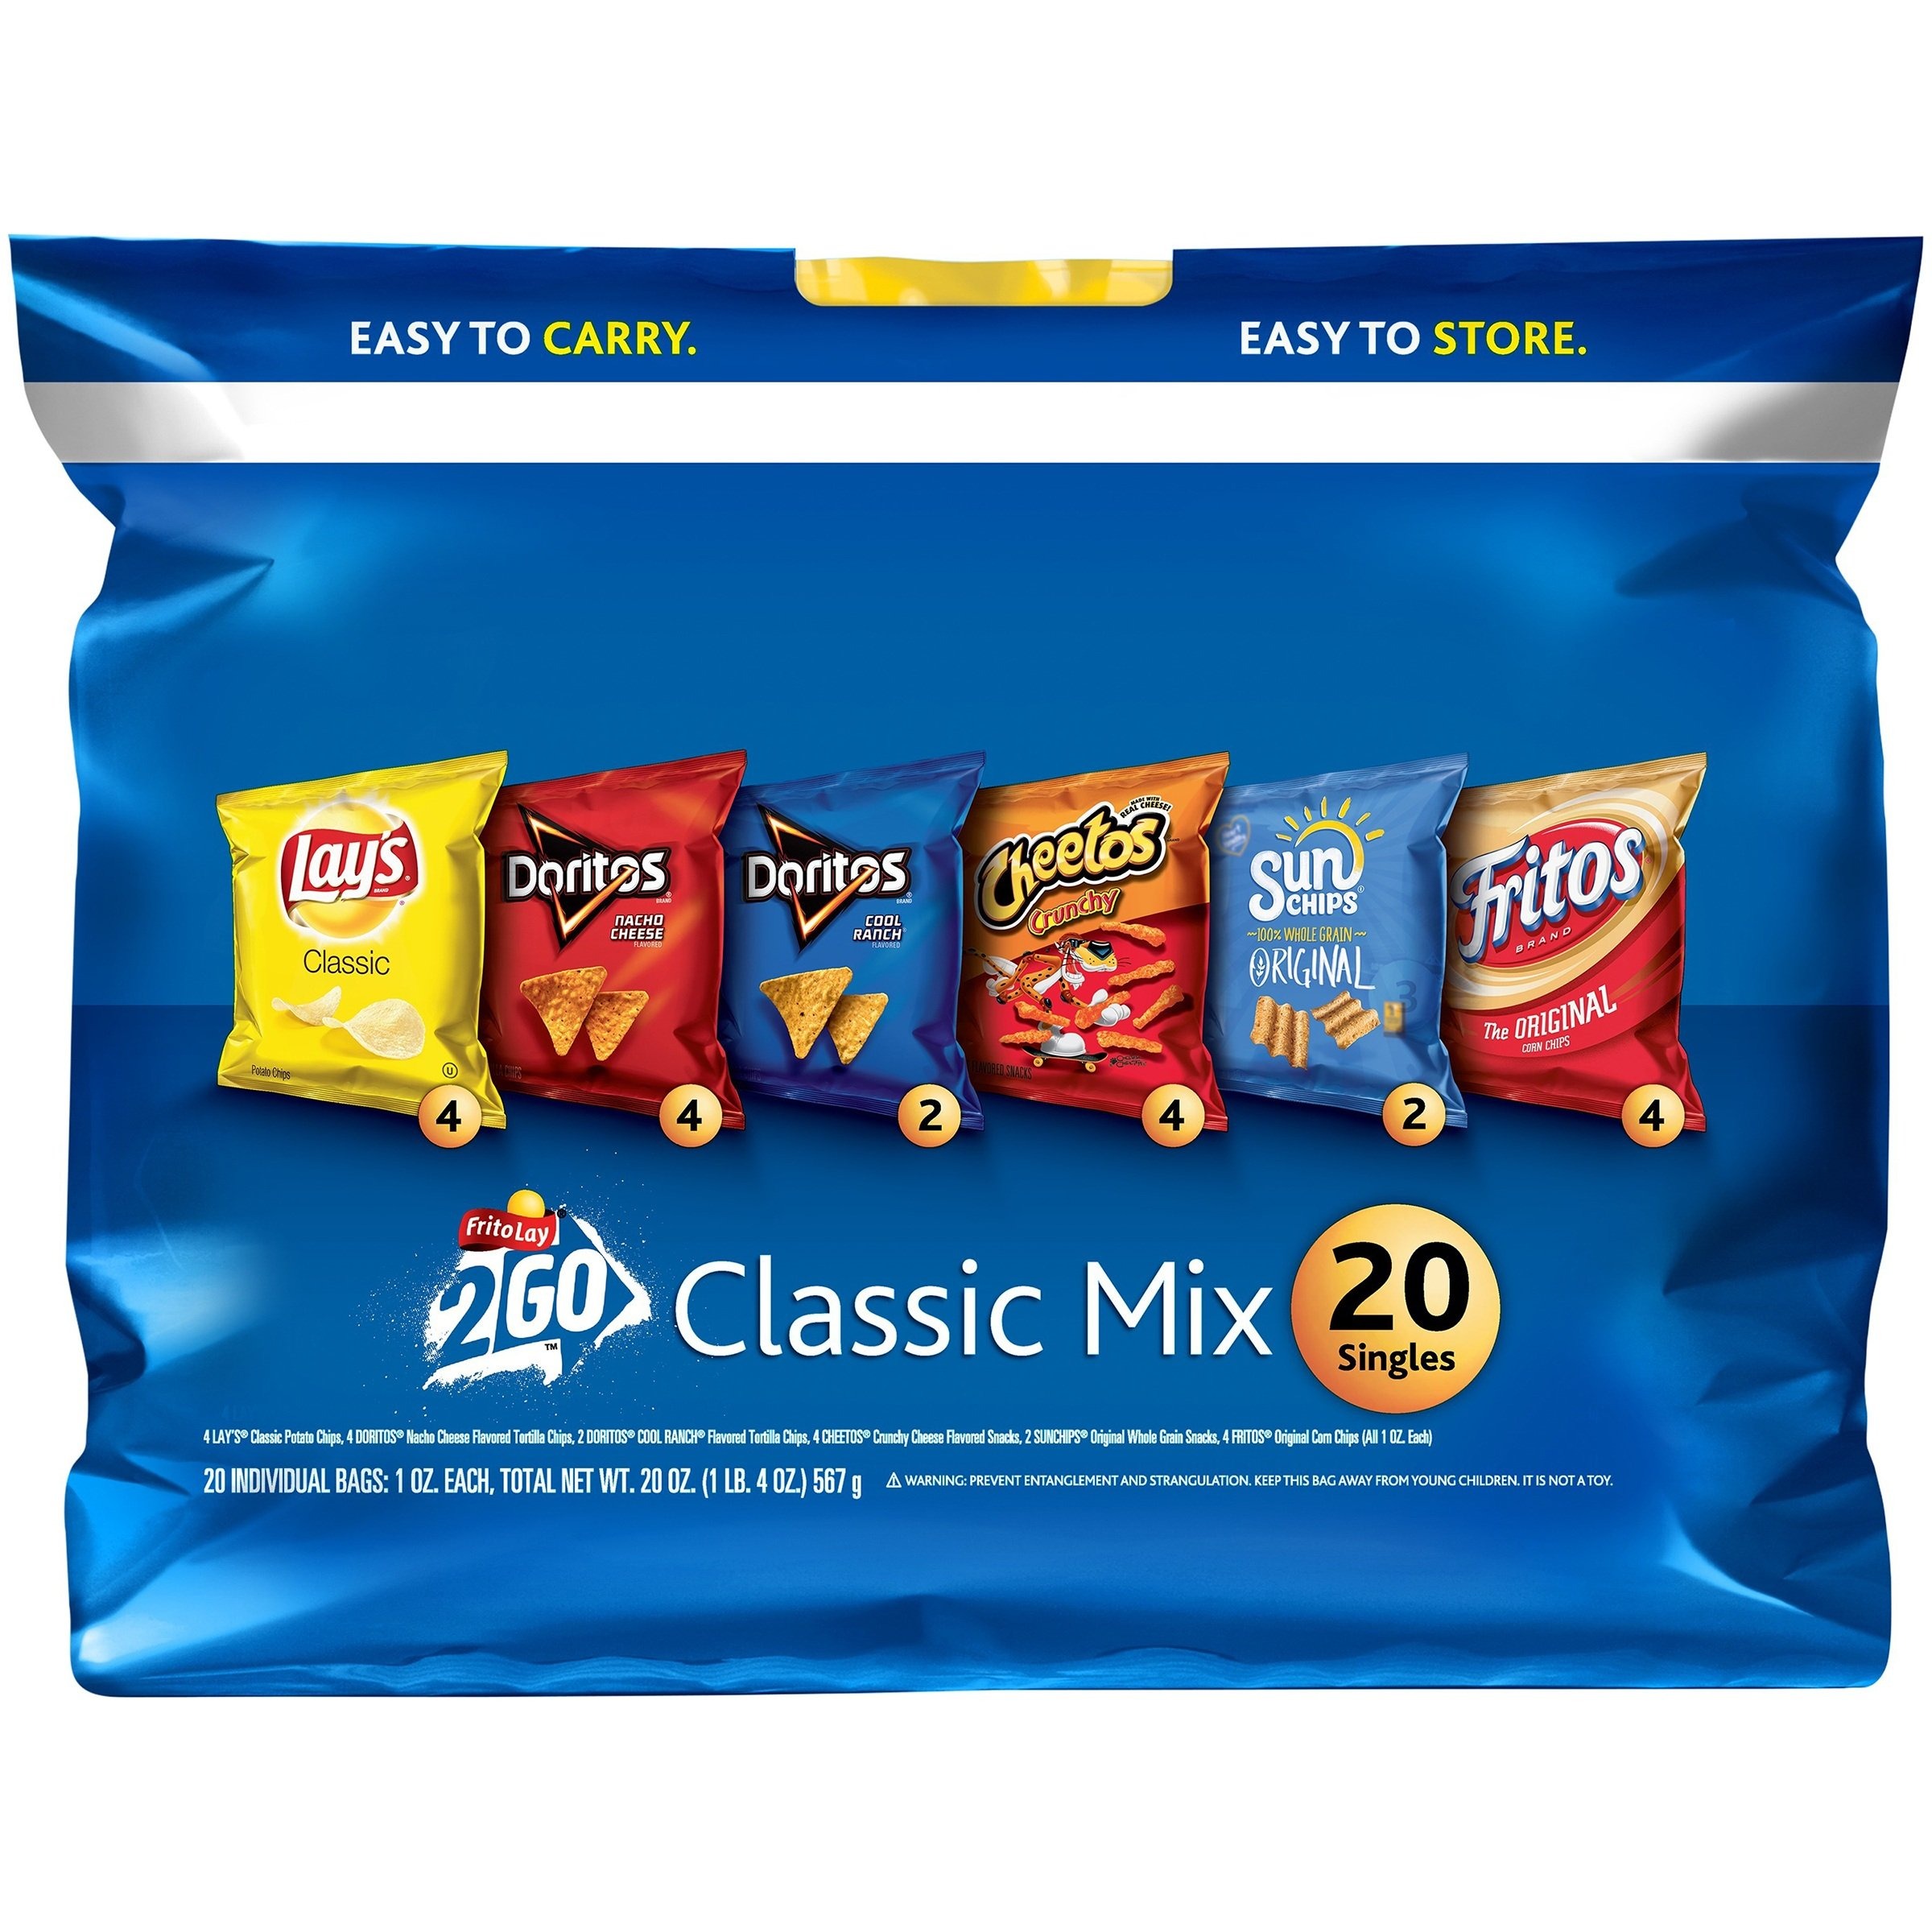
Item Name: Frito-Lay Classic Mix Variety Pack, 20 Count
Value: 20.0
Unit: Ounce

Price: 10.29